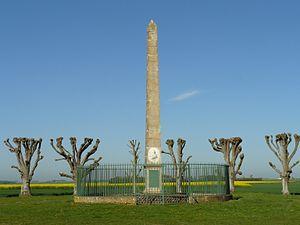
""Pyramide"" (obélisque, 1804) commémorative de la bataille d'Ivry (1590) à Epieds (Eure, France)"
Cet article recense les œuvres d'art dans l'espace public dans le département de l'Eure, en France.
Épieds est une commune française située dans le département de l'Eure en région Normandie.
La pyramide commémorative de la bataille d'Ivry est un obélisque érigé sur le territoire de la commune d'Épieds, dans l'Eure pour commémorer la bataille d'Ivry qui opposa le 14 mars 1590 le roi Henri IV au duc de Mayenne, lors des guerres de Religion.